Janko Lavrin

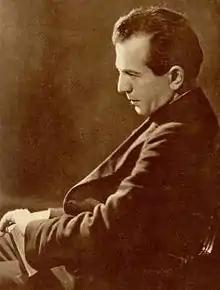
Lavrin, 1920s

Janko Lavrin (10 February 1887 – 13 August 1986) was a Slovene novelist, poet, critic, translator, and historian. He was Professor of Slavonic Studies at the University of Nottingham. An enthusiast for psycho-analysis, he wrote what he called 'psycho-critical studies' of Ibsen, Nietzsche and Tolstoy.